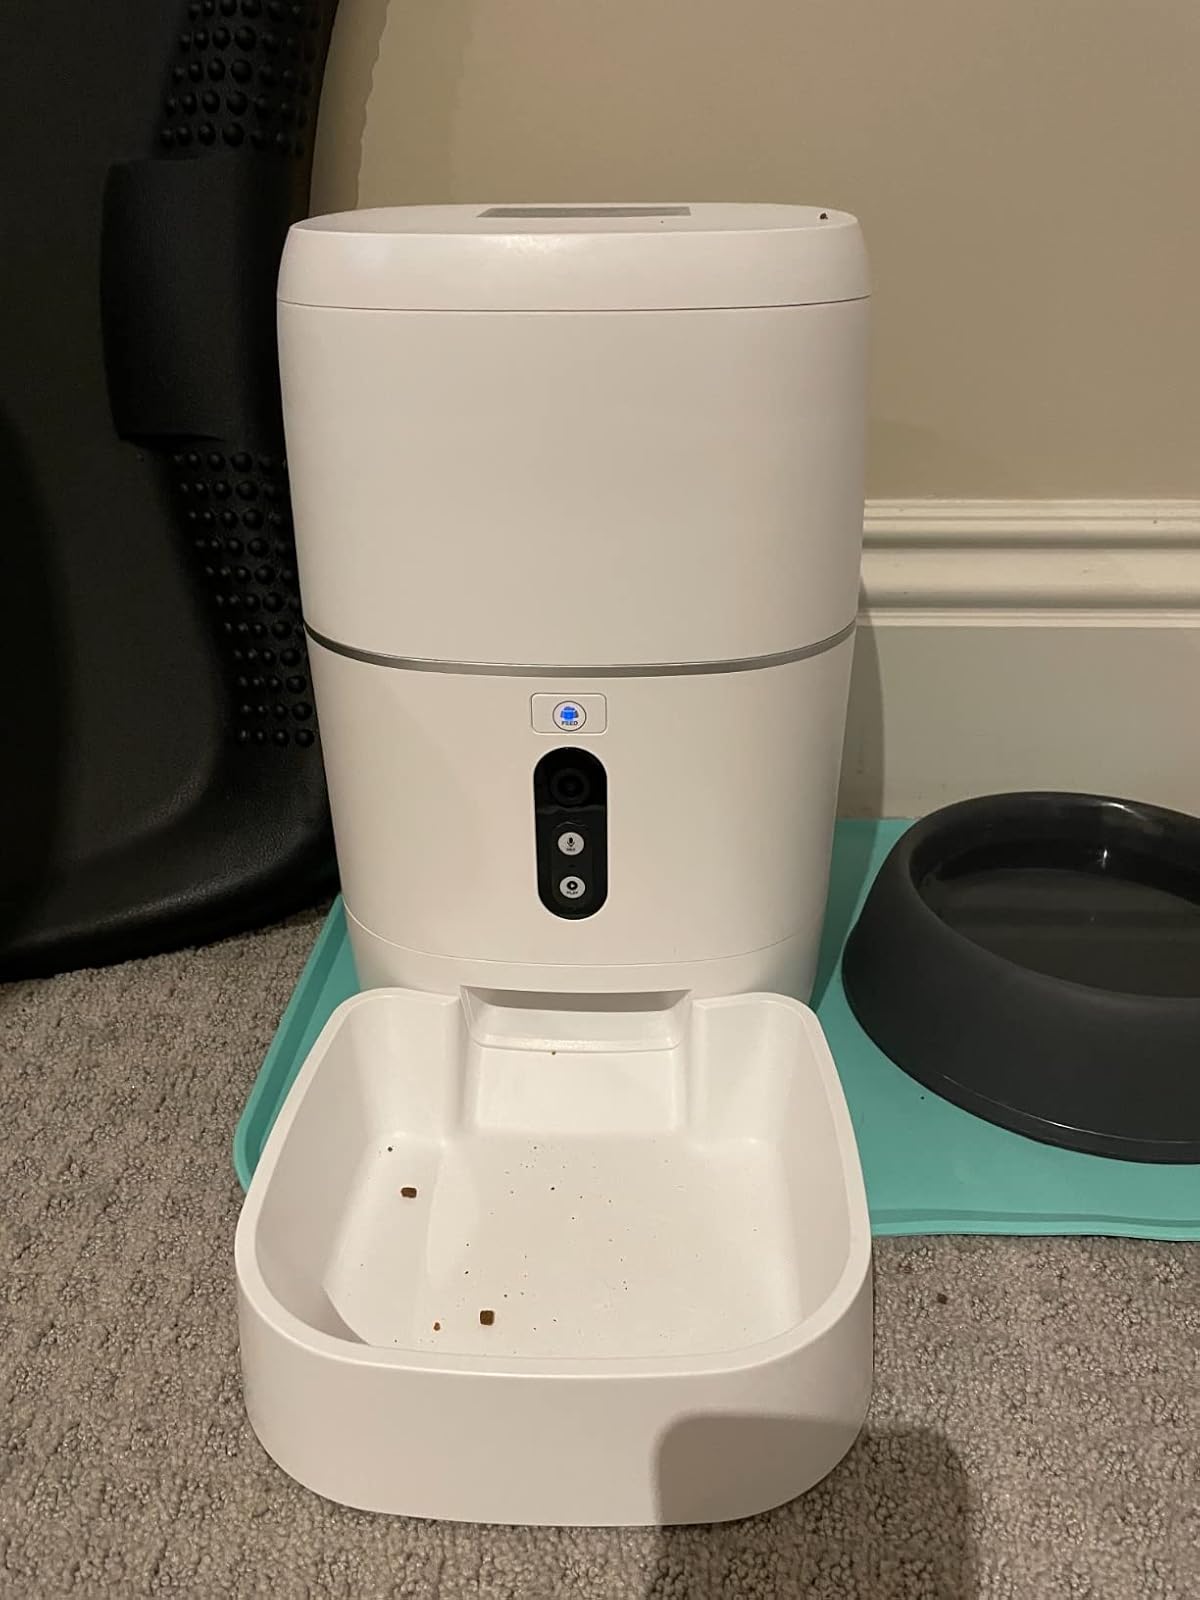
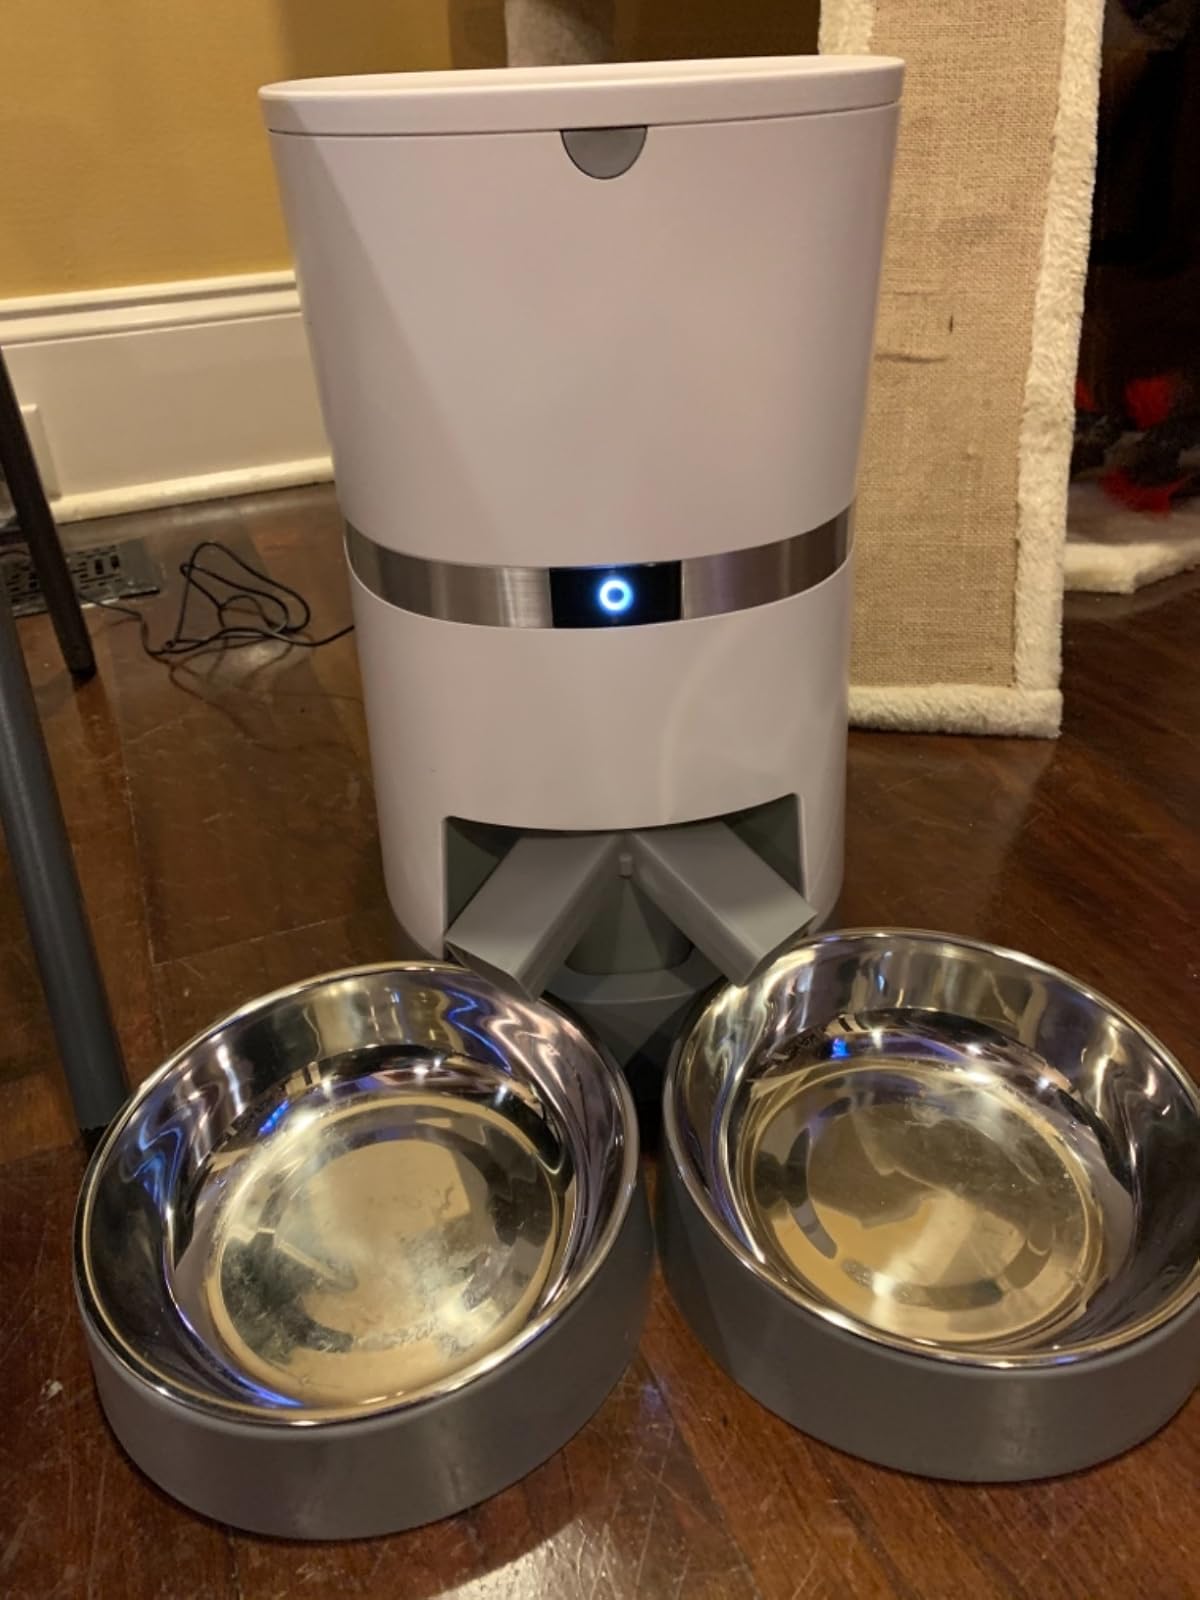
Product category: items_feeder
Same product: no